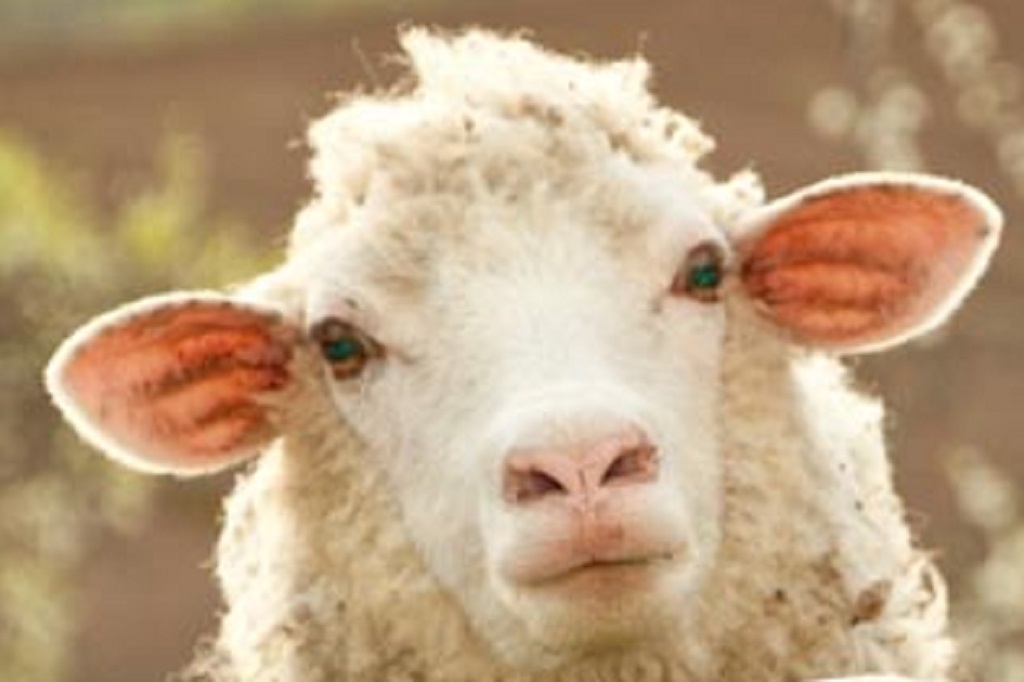
Label: no pain